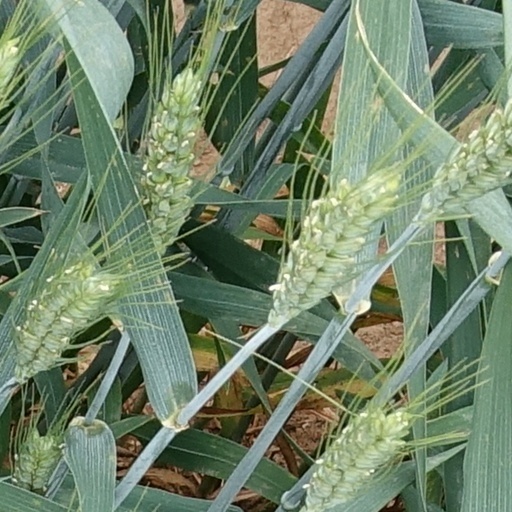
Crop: wheat